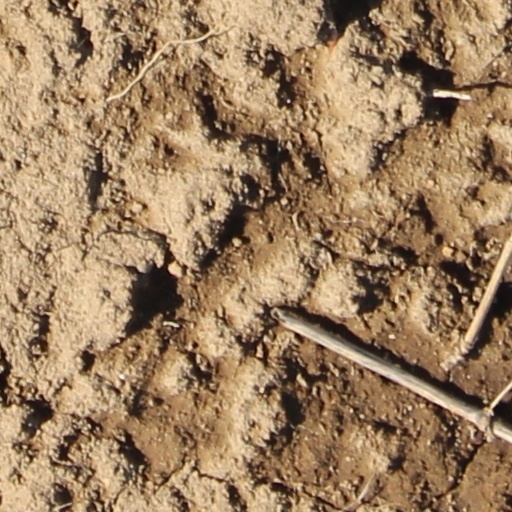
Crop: wheat